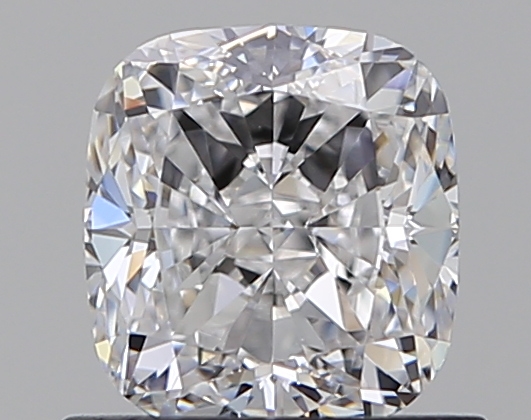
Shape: cushion
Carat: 0.91
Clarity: VVS2
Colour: D
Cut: EX
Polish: EX
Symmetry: EX
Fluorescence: N
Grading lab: GIA
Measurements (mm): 5.64 x 5.22 x 3.51